Bydgoszcz Canal

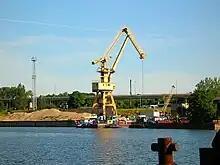
Crane in Bydgoszcz inland harbour

Locally, the canal brought new investments to the city of Bydgoszcz, creating new factories, brickworks and sawmills. In 1897, Bydgoszcz counted three times more workers and sailors than Gdańsk, and six times more than Poznań. Initially a city with wealth based on grain (storage and milling) imported from Poland, Bydgoszcz became at the eve of the 20th century a large center for trade and wood industry, thanks to its canal. The city was a go-between in the supply of timber and grain from the east, and machinery and industrial products from the west.